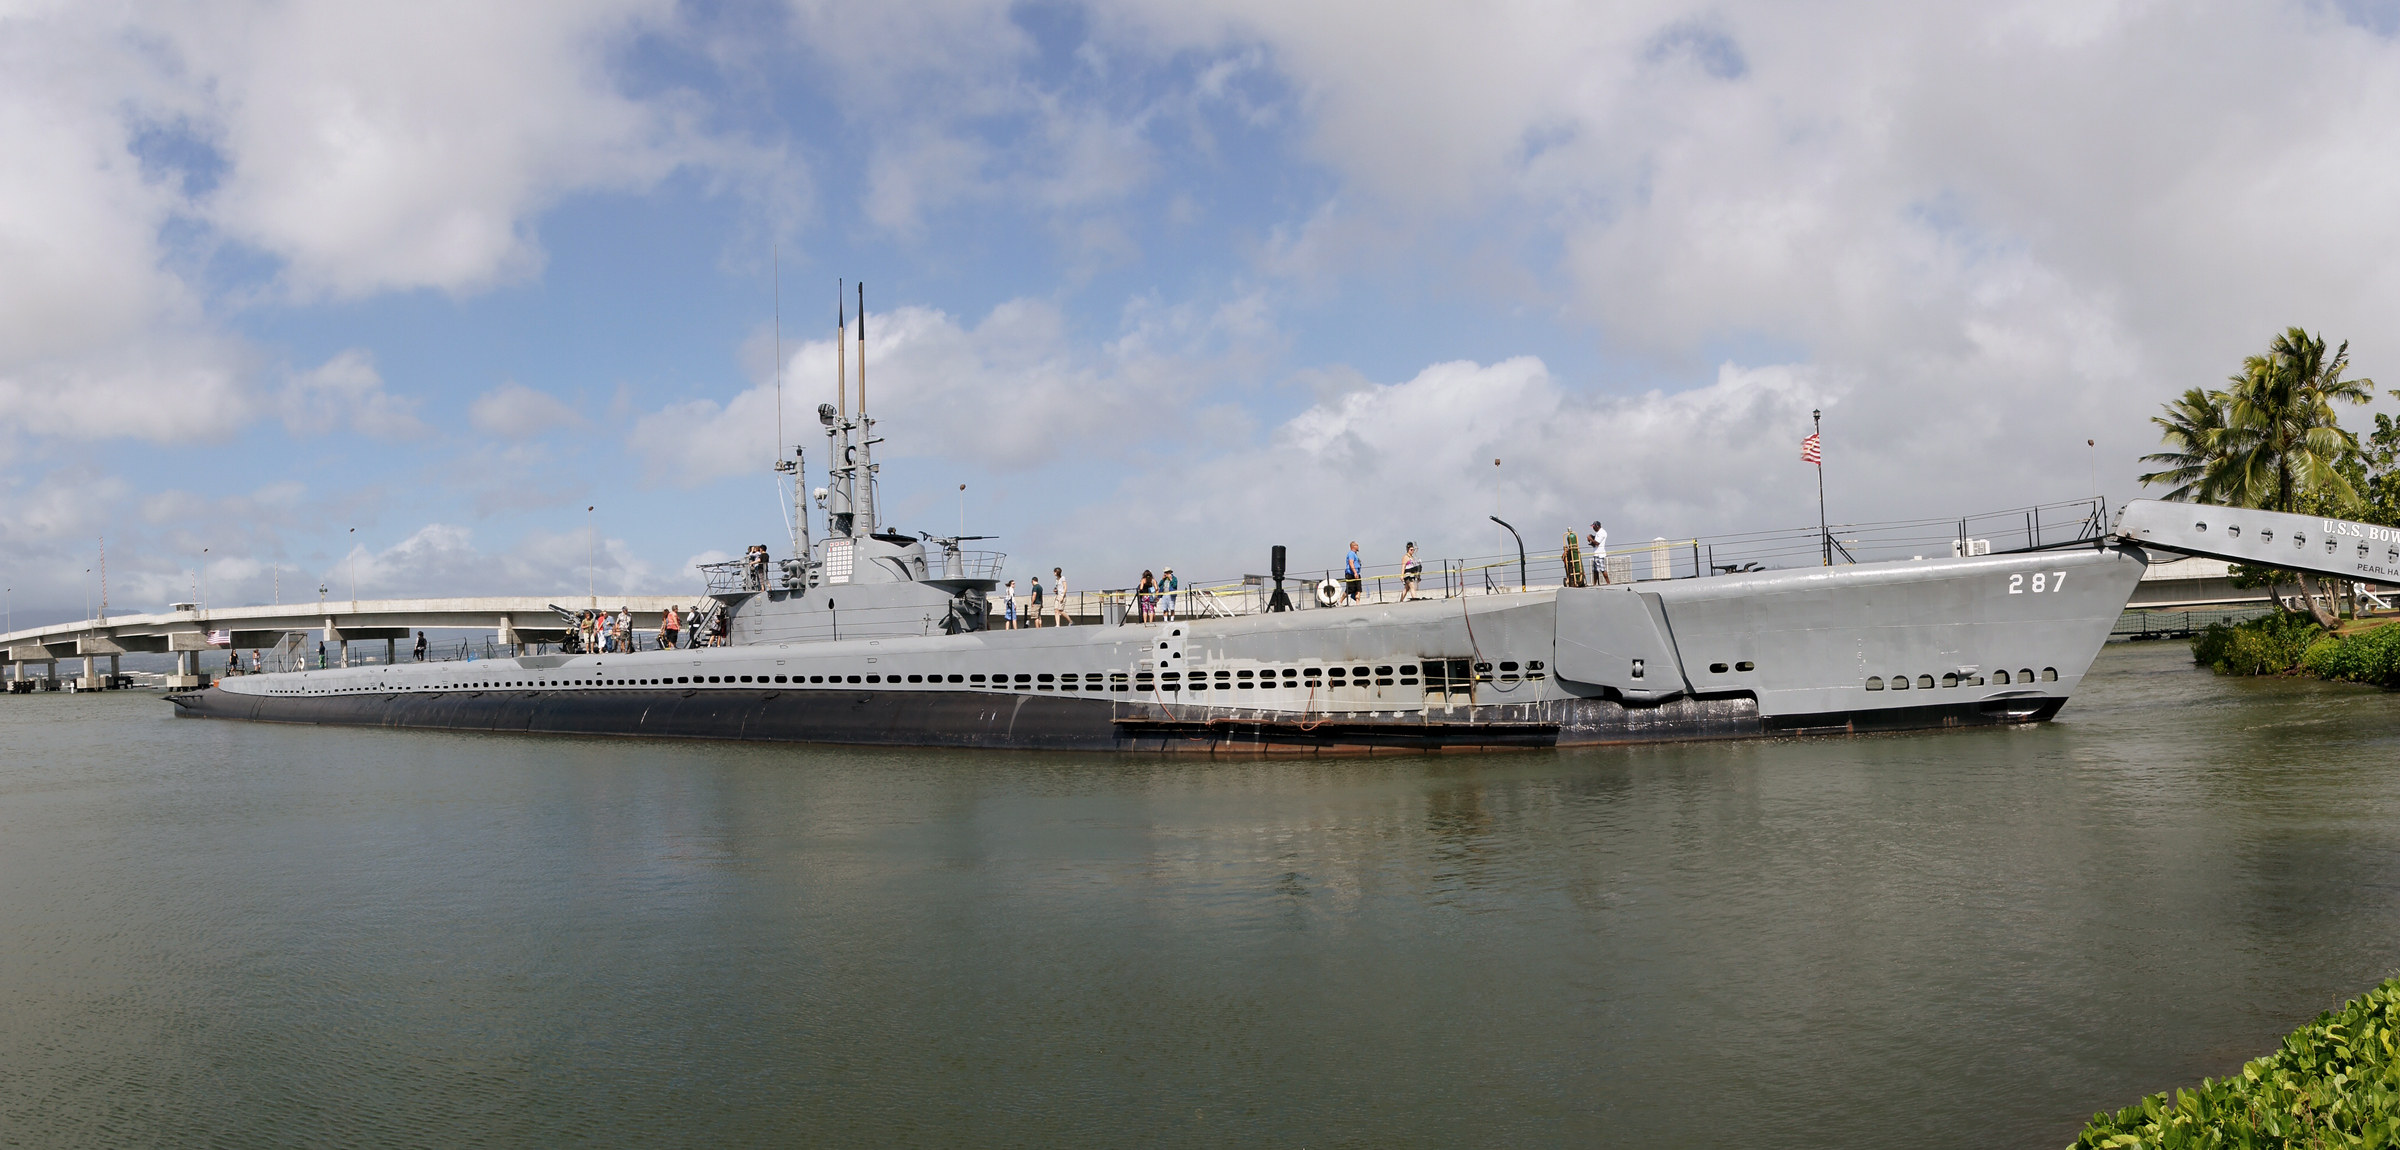
sea, boat, river, ship, vehicle, harbor, hawaii, ferry, ww2, channel, sonyalpha, pacificisland, pacificislands, watercraft, sonydslra580, pearlharbour, warship, honolulu, tamron18270mmpzd, sightseeinghonolulu, ussnavy, ussbowfinsubmarine, geryboat, passenger ship, freight transport, ocean liner